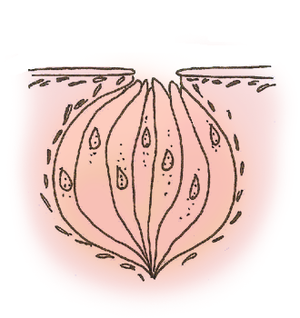
Smagsløg
Et smagsløg.
Smagsløgene er vigtige for smagssansen. De sidder på tungen og registrerer forskellige smagsstoffer, hvorefter de sender impulser til smagscenteret i hjernen.